Corruption in South Africa

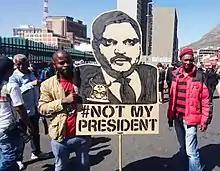
A protest placard depicting Gupta family member Atul Gupta at a protest against corruption during the Zuma administration. The slogan "#Not My President" on the placard explicitly links Atul Gupta with corruption and state capture associated with the Presidency of Jacob Zuma.

Zuma's close relationship with the Gupta family has been highlighted in the former South African Public Protector's report on State Capture.